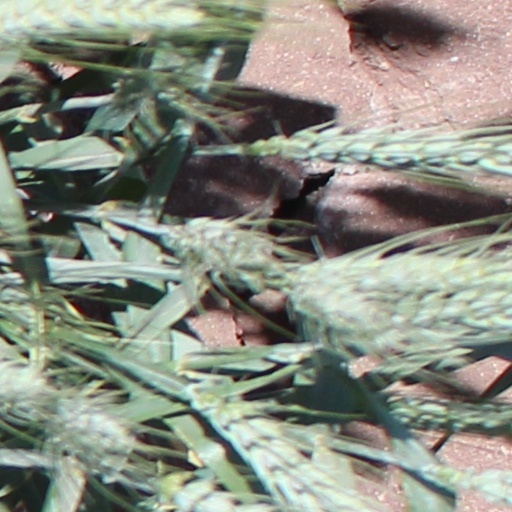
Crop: wheat